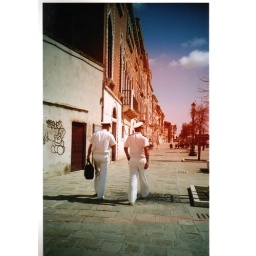
men in white pants